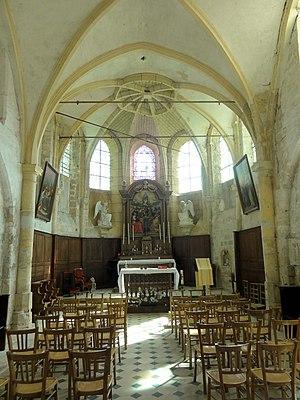
Intérieur de l'église - voir titre.
L'église Notre-Dame-de-l'Assomption est une église catholique paroissiale située à Gouzangrez, dans le Val-d'Oise, en France. Elle réunit une nef unique romane très simple de la fin du XIᵉ siècle à un transept et un chœur gothiques du second quart du XIIIᵉ siècle. Le portail primitif a été remplacé par le portail roman actuel au début du XIIᵉ siècle, au plus tard au cours des années 1120. Ce portail, flanqué de quatre colonnettes à chapiteaux identiques, constitue l'élément le plus intéressant de l'église à l'extérieur. Sa silhouette assez typique est toujours celle du XIIIᵉ siècle, mais l'étage de beffroi du clocher en bâtière central a été reconstruit sans style à l'époque moderne, et le croisillon nord est en grande partie néo-gothique. À l'intérieur, la nef et les bras du transept ont été redécorée dans le même goût, tandis que la croisée du transept conserve son architecture gothique élégante d'origine, abstraction faite de la voûte. Le chœur, dont l'important développement en longueur peut s'expliquer par la double fonction de l'église comme église priorale et paroissiale, a été revoûté à la Renaissance, et se présente donc dans un style éclectique.